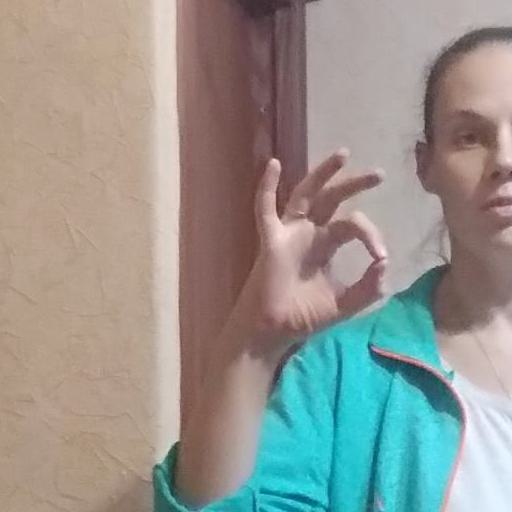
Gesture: ok